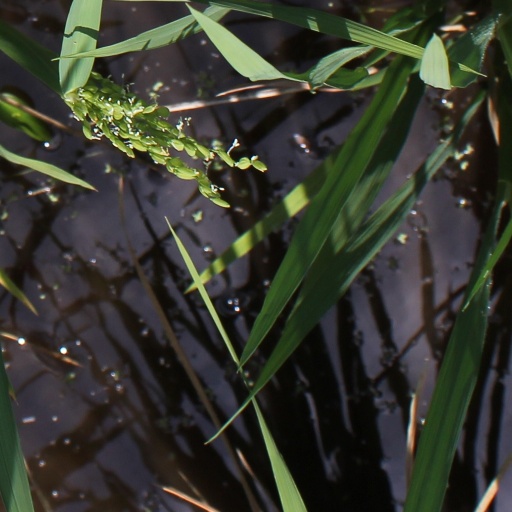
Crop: rice